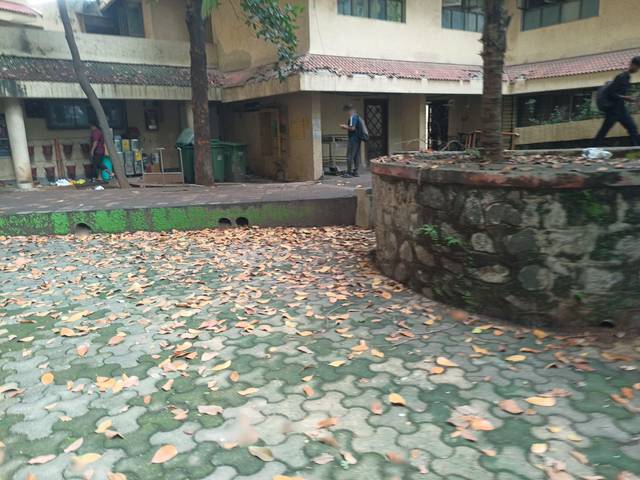
Region: India
Coordinates: 19.04, 72.912